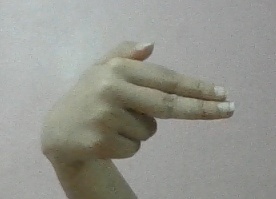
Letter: ghain